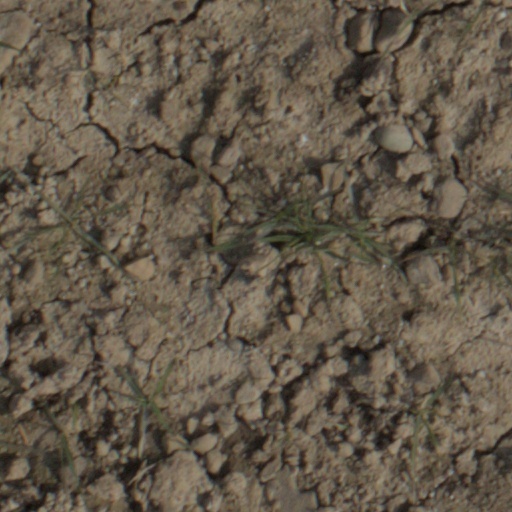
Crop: wheat